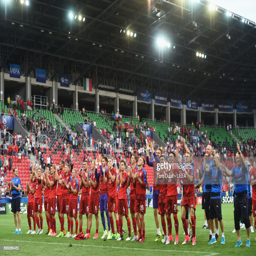
the team celebrate after the match .